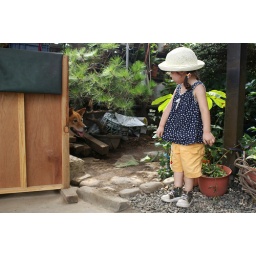
PENTAX *ist DS2 / SIGMA COMPACTHYPERZOOM 28-200mm F3.5-5.6 ASPHERICAL MACRO hellow dog ! at grandma's house in Fukaya prf.